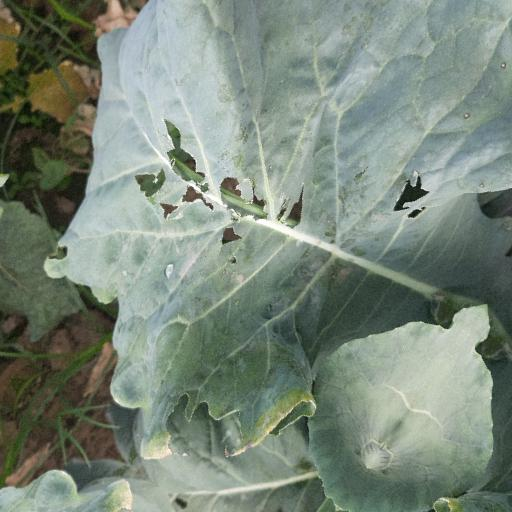
Label: Black Rot